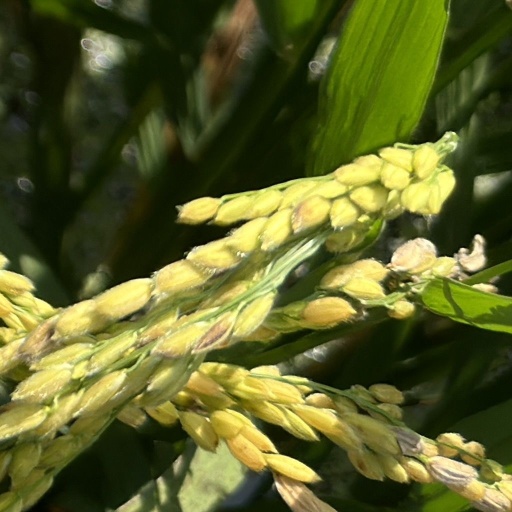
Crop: rice